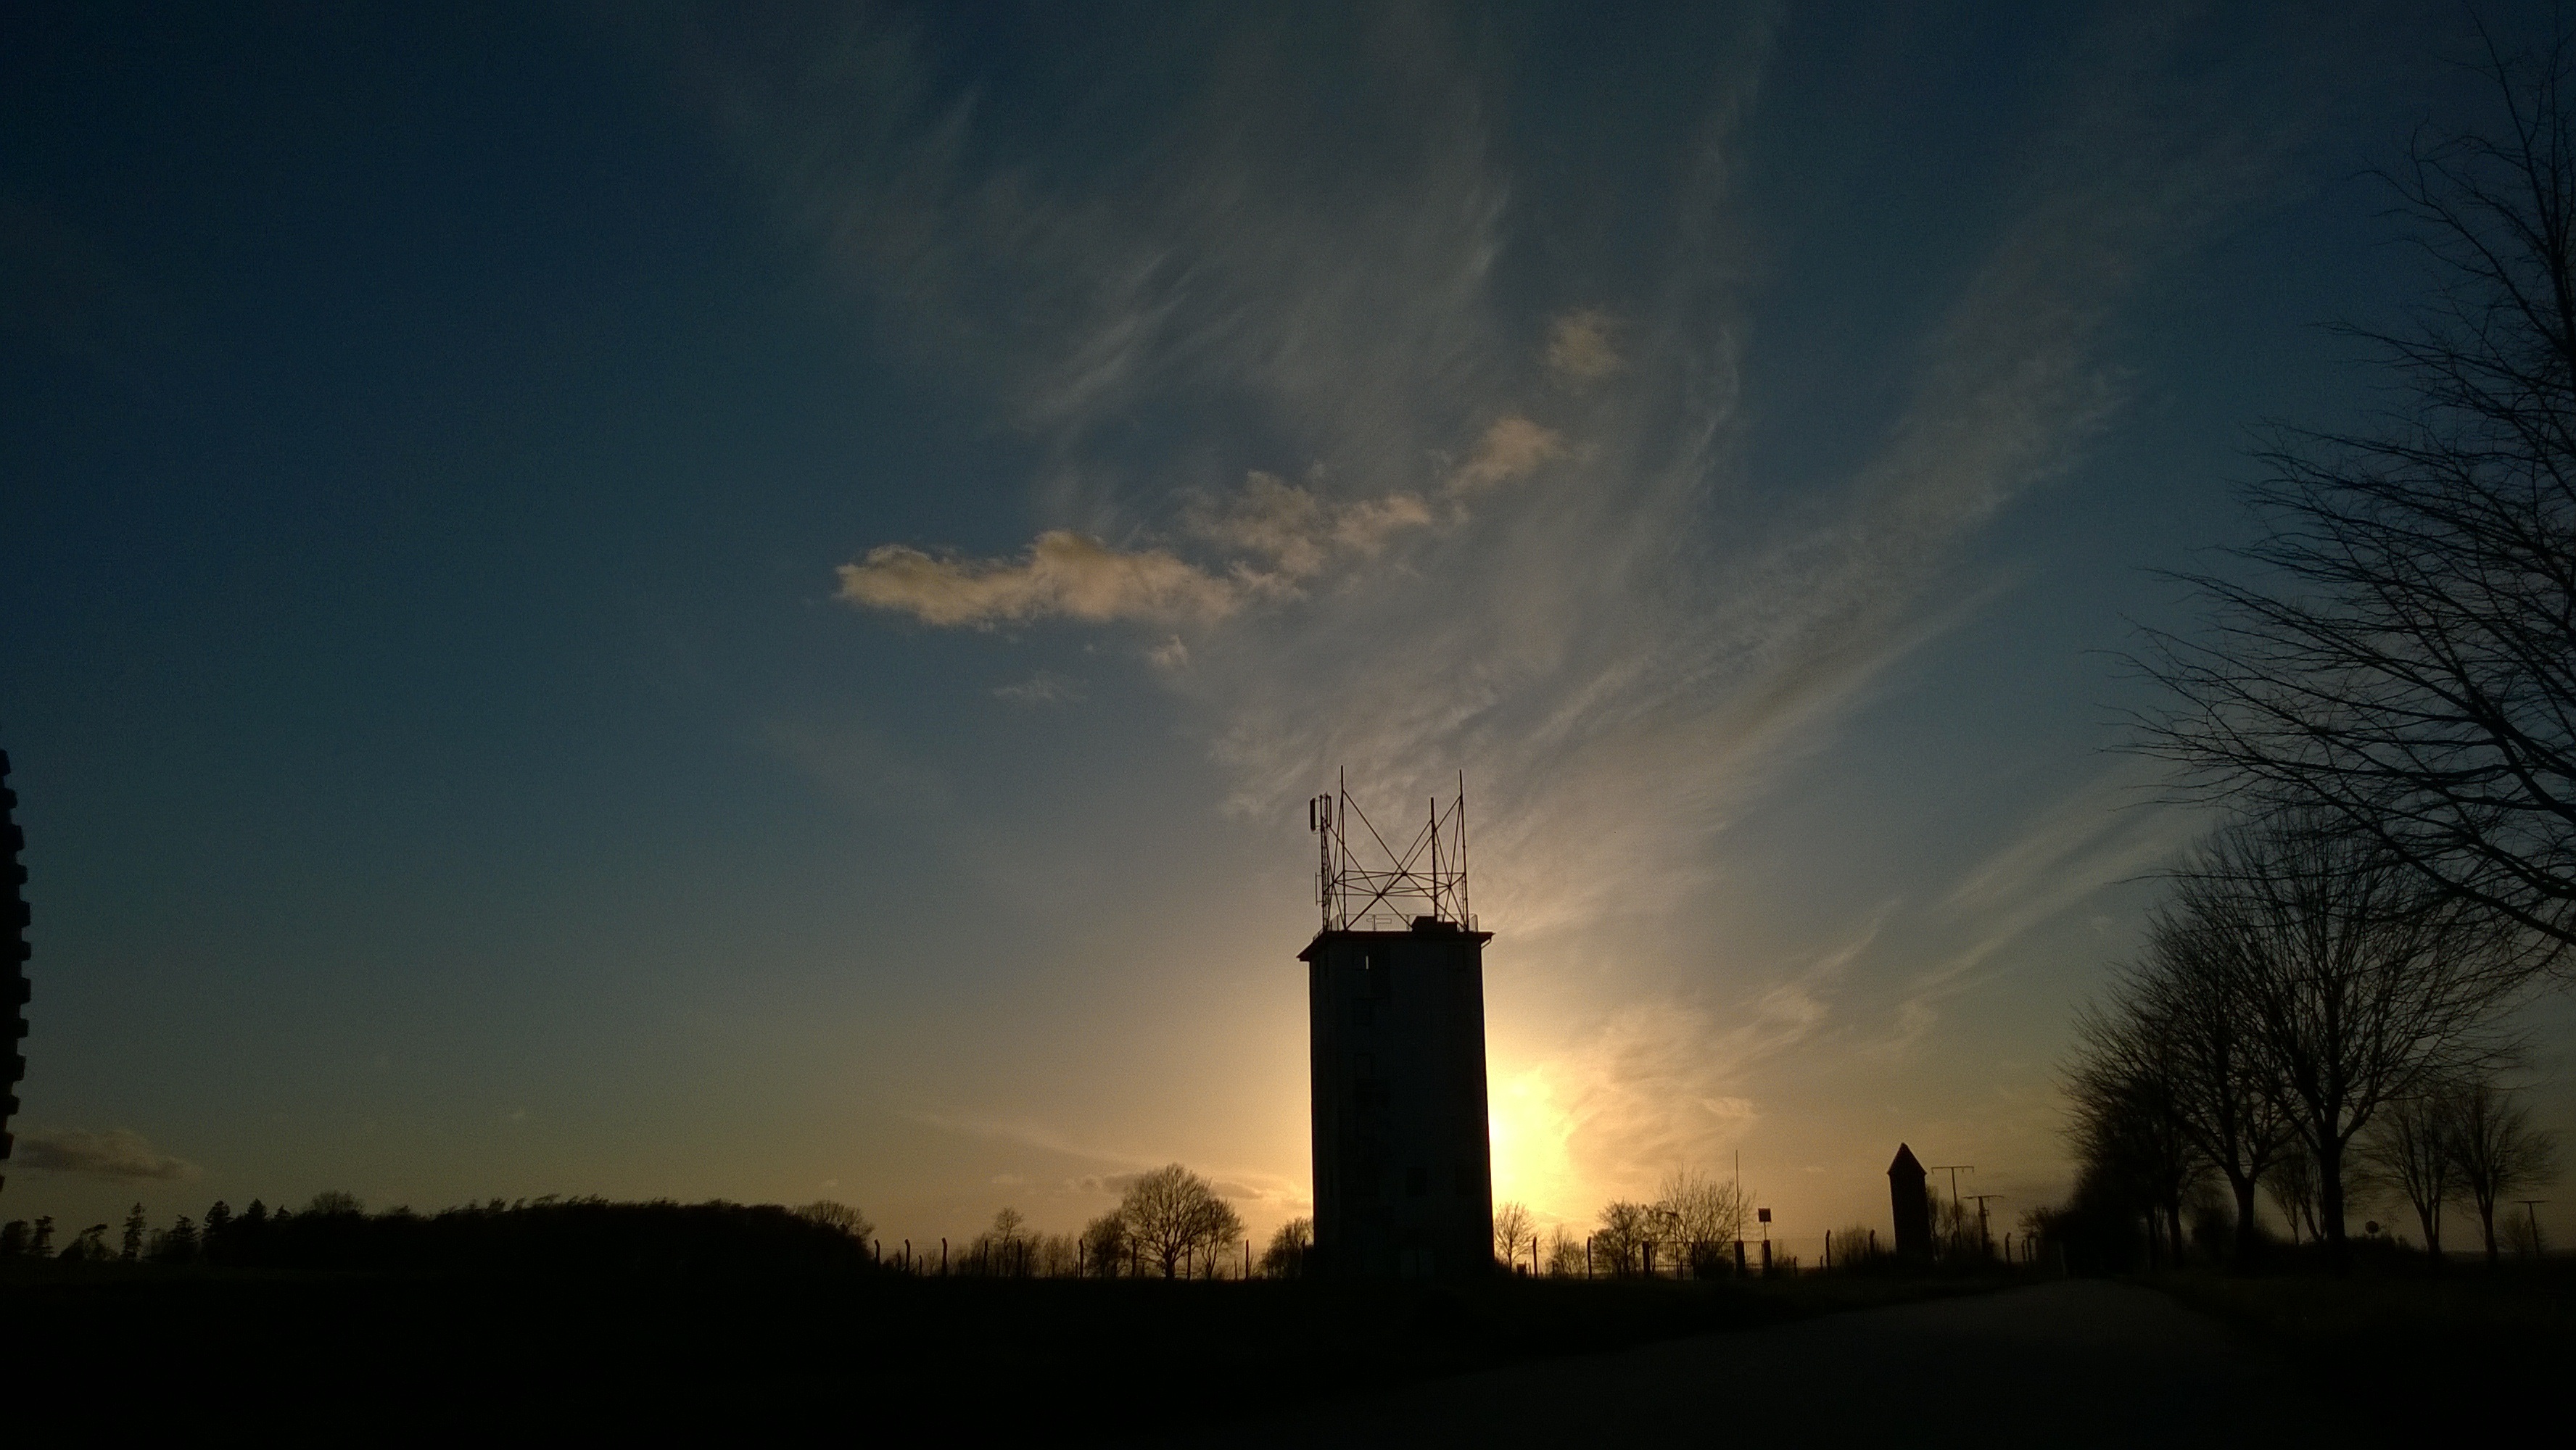
light, cloud, sky, sunrise, sunset, night, sunlight, morning, dawn, atmosphere, dusk, evening, tower, weather, darkness